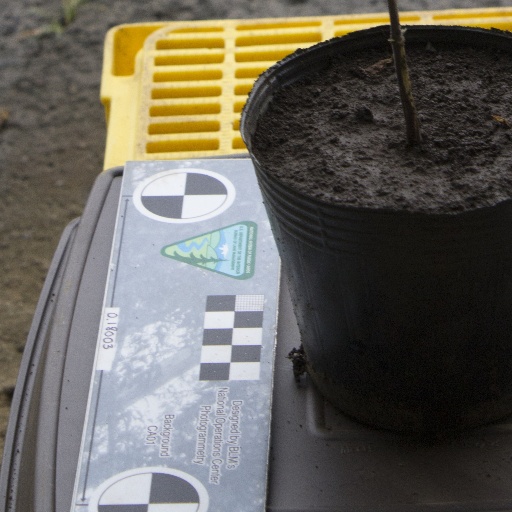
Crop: soybean